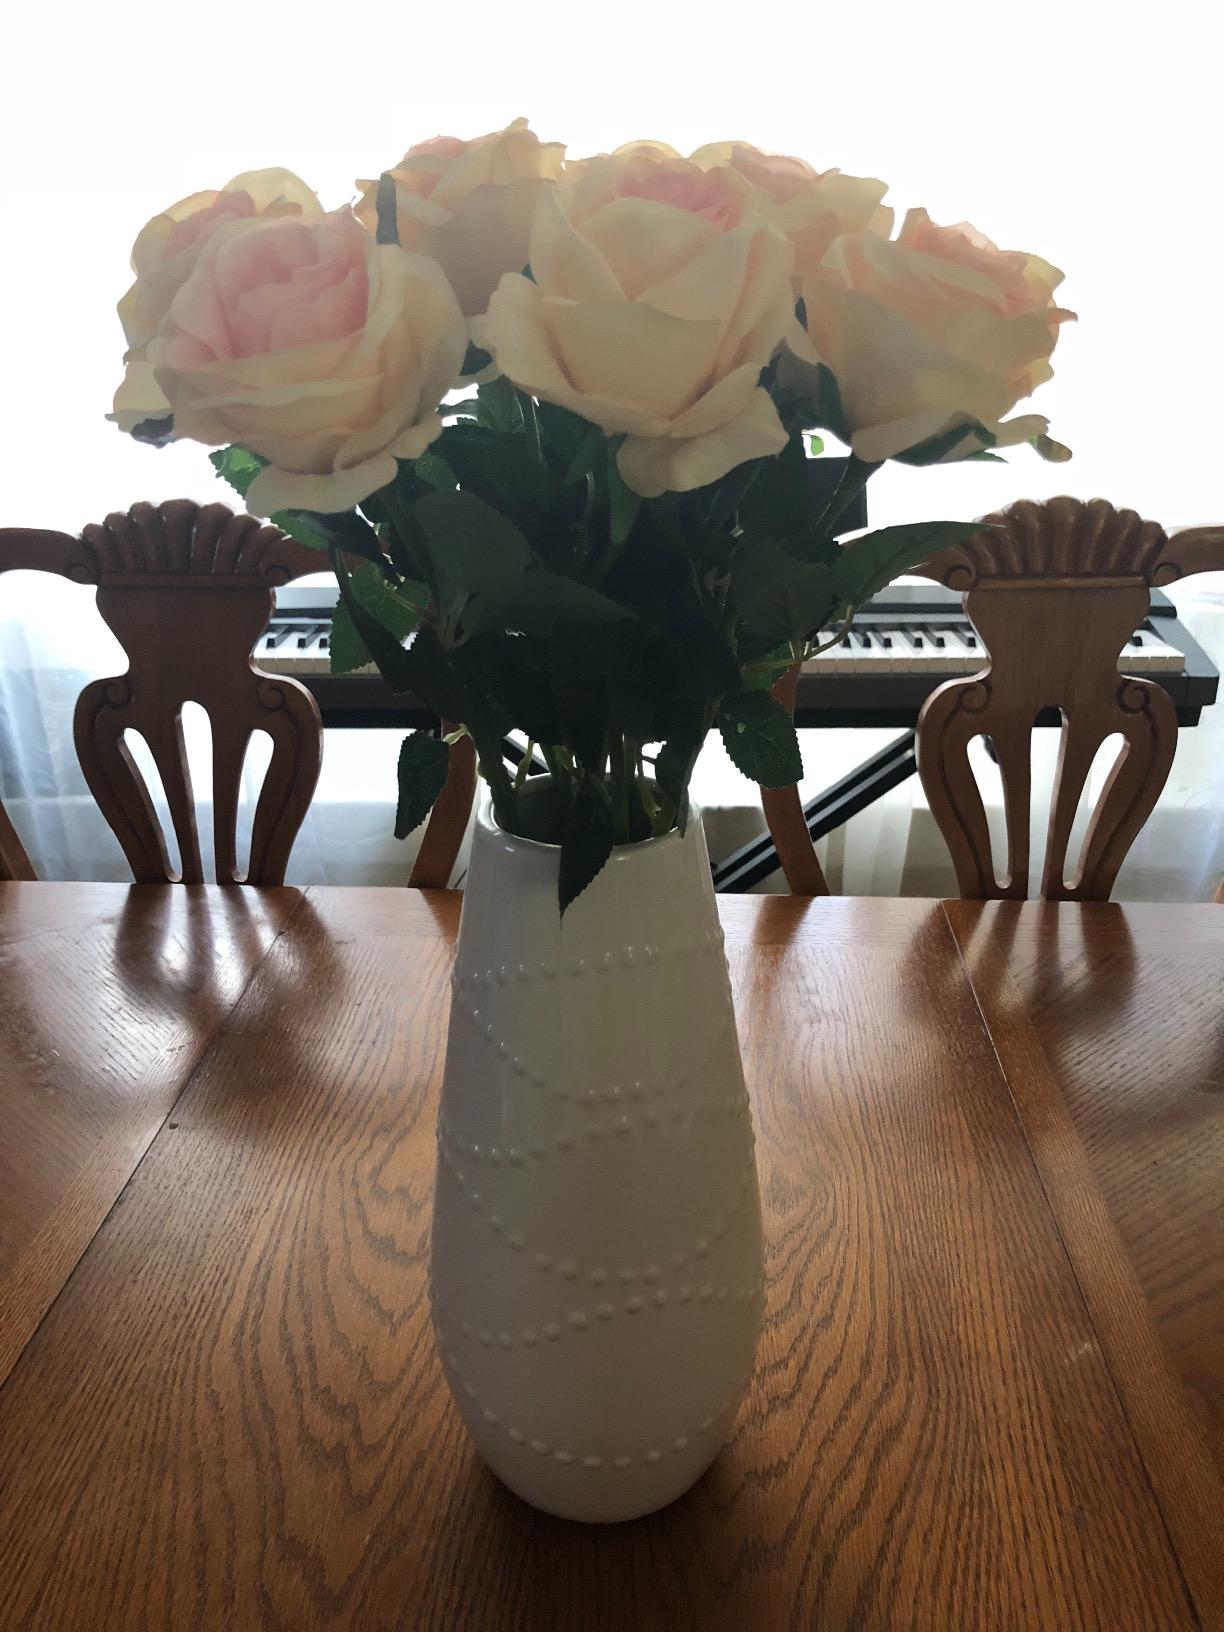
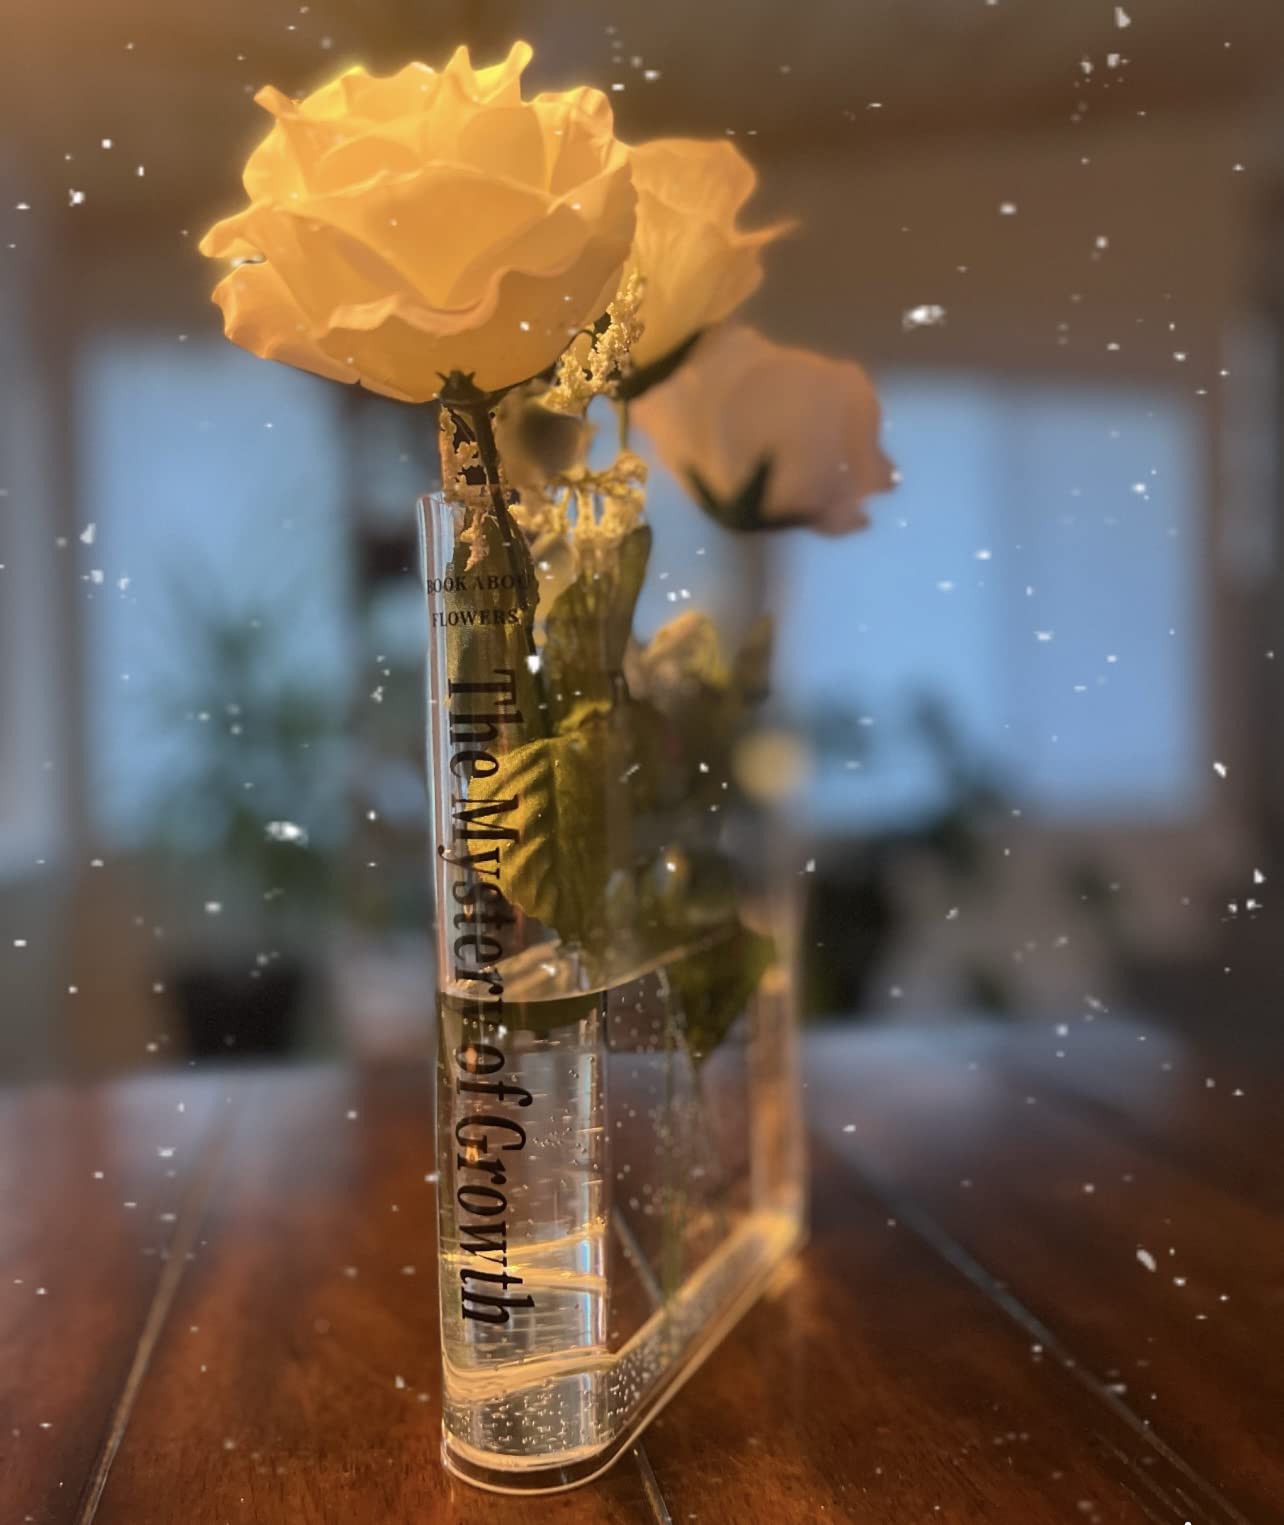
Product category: vase
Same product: no